National epic

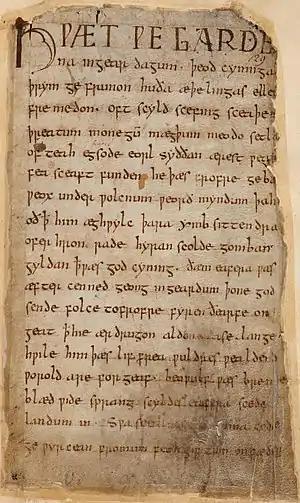
First page of "Beowulf" in Cotton Vitellius A. xv

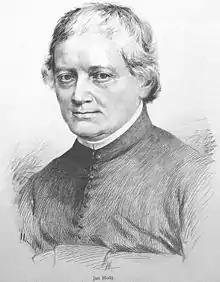
Ján Hollý - author of the Slovak national epic poem "Svatopluk".

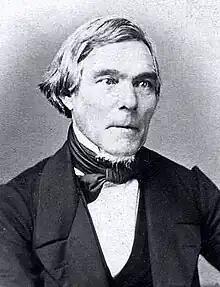
Elias Lönnrot - author of the Finnish national epic poem "Kalevala".

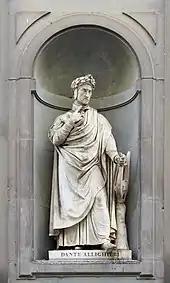
Dante Alighieri - author of the "Divine Comedy".

In medieval times Homer's "Iliad" was taken to be based on historical facts, and the Trojan War came to be considered as seminal in the genealogies of European monarchies. Virgil's "Aeneid" was taken to be the Roman equivalent of the "Iliad", starting from the Fall of Troy and leading up to the birth of the young Roman nation. According to the then-prevailing conception of history, empires were born and died in organic succession and correspondences existed between the past and the present. Geoffrey of Monmouth's 12th-century classically inspired "Historia Regum Britanniae", for example, fulfilled this function for the British or Welsh. Just as kings longed to emulate great leaders of the past, Alexander or Caesar, it was a temptation for poets to become a new Homer or Virgil. In 16th-century Portugal, Luís de Camões celebrated Portugal as a naval power in his "Os Lusíadas" while Pierre de Ronsard set out to write "La Franciade", an epic meant to be the Gallic equivalent of Virgil's poem that also traced back France's ancestry to Trojan princes.